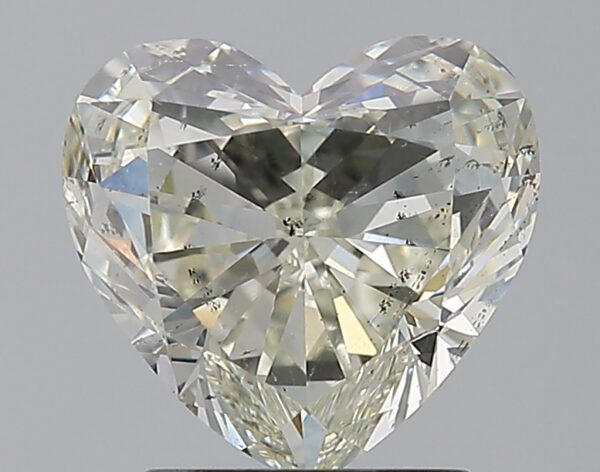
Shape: heart
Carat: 2.2
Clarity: SI1
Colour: K
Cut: VG
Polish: EX
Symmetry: EX
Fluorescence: F
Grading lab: GIA
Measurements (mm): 8.04 x 8.58 x 4.55